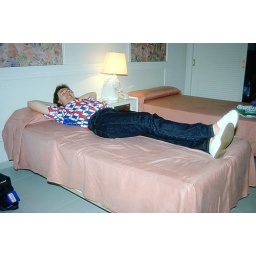
Hotel Gran Canaria Princess. The white shoes are in the bin.